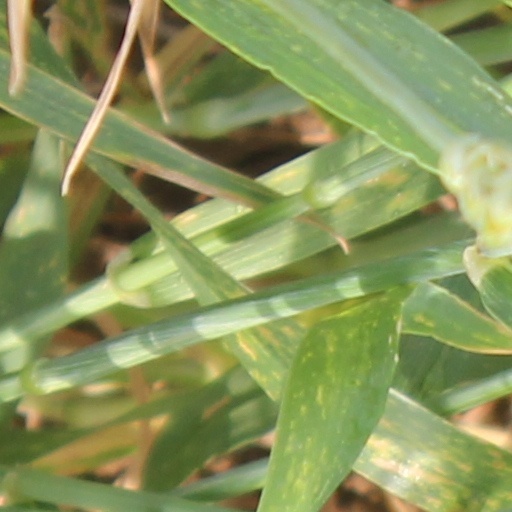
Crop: wheat